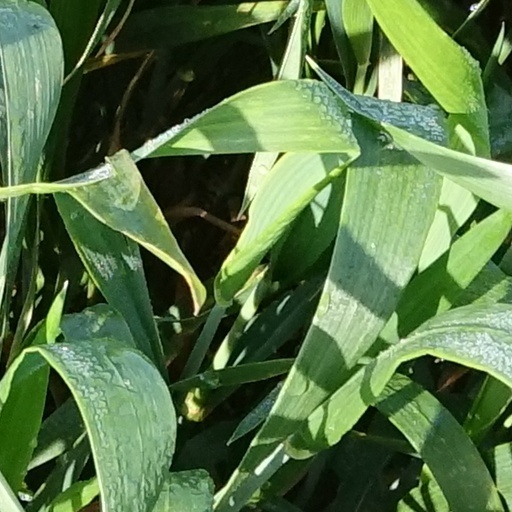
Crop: wheat